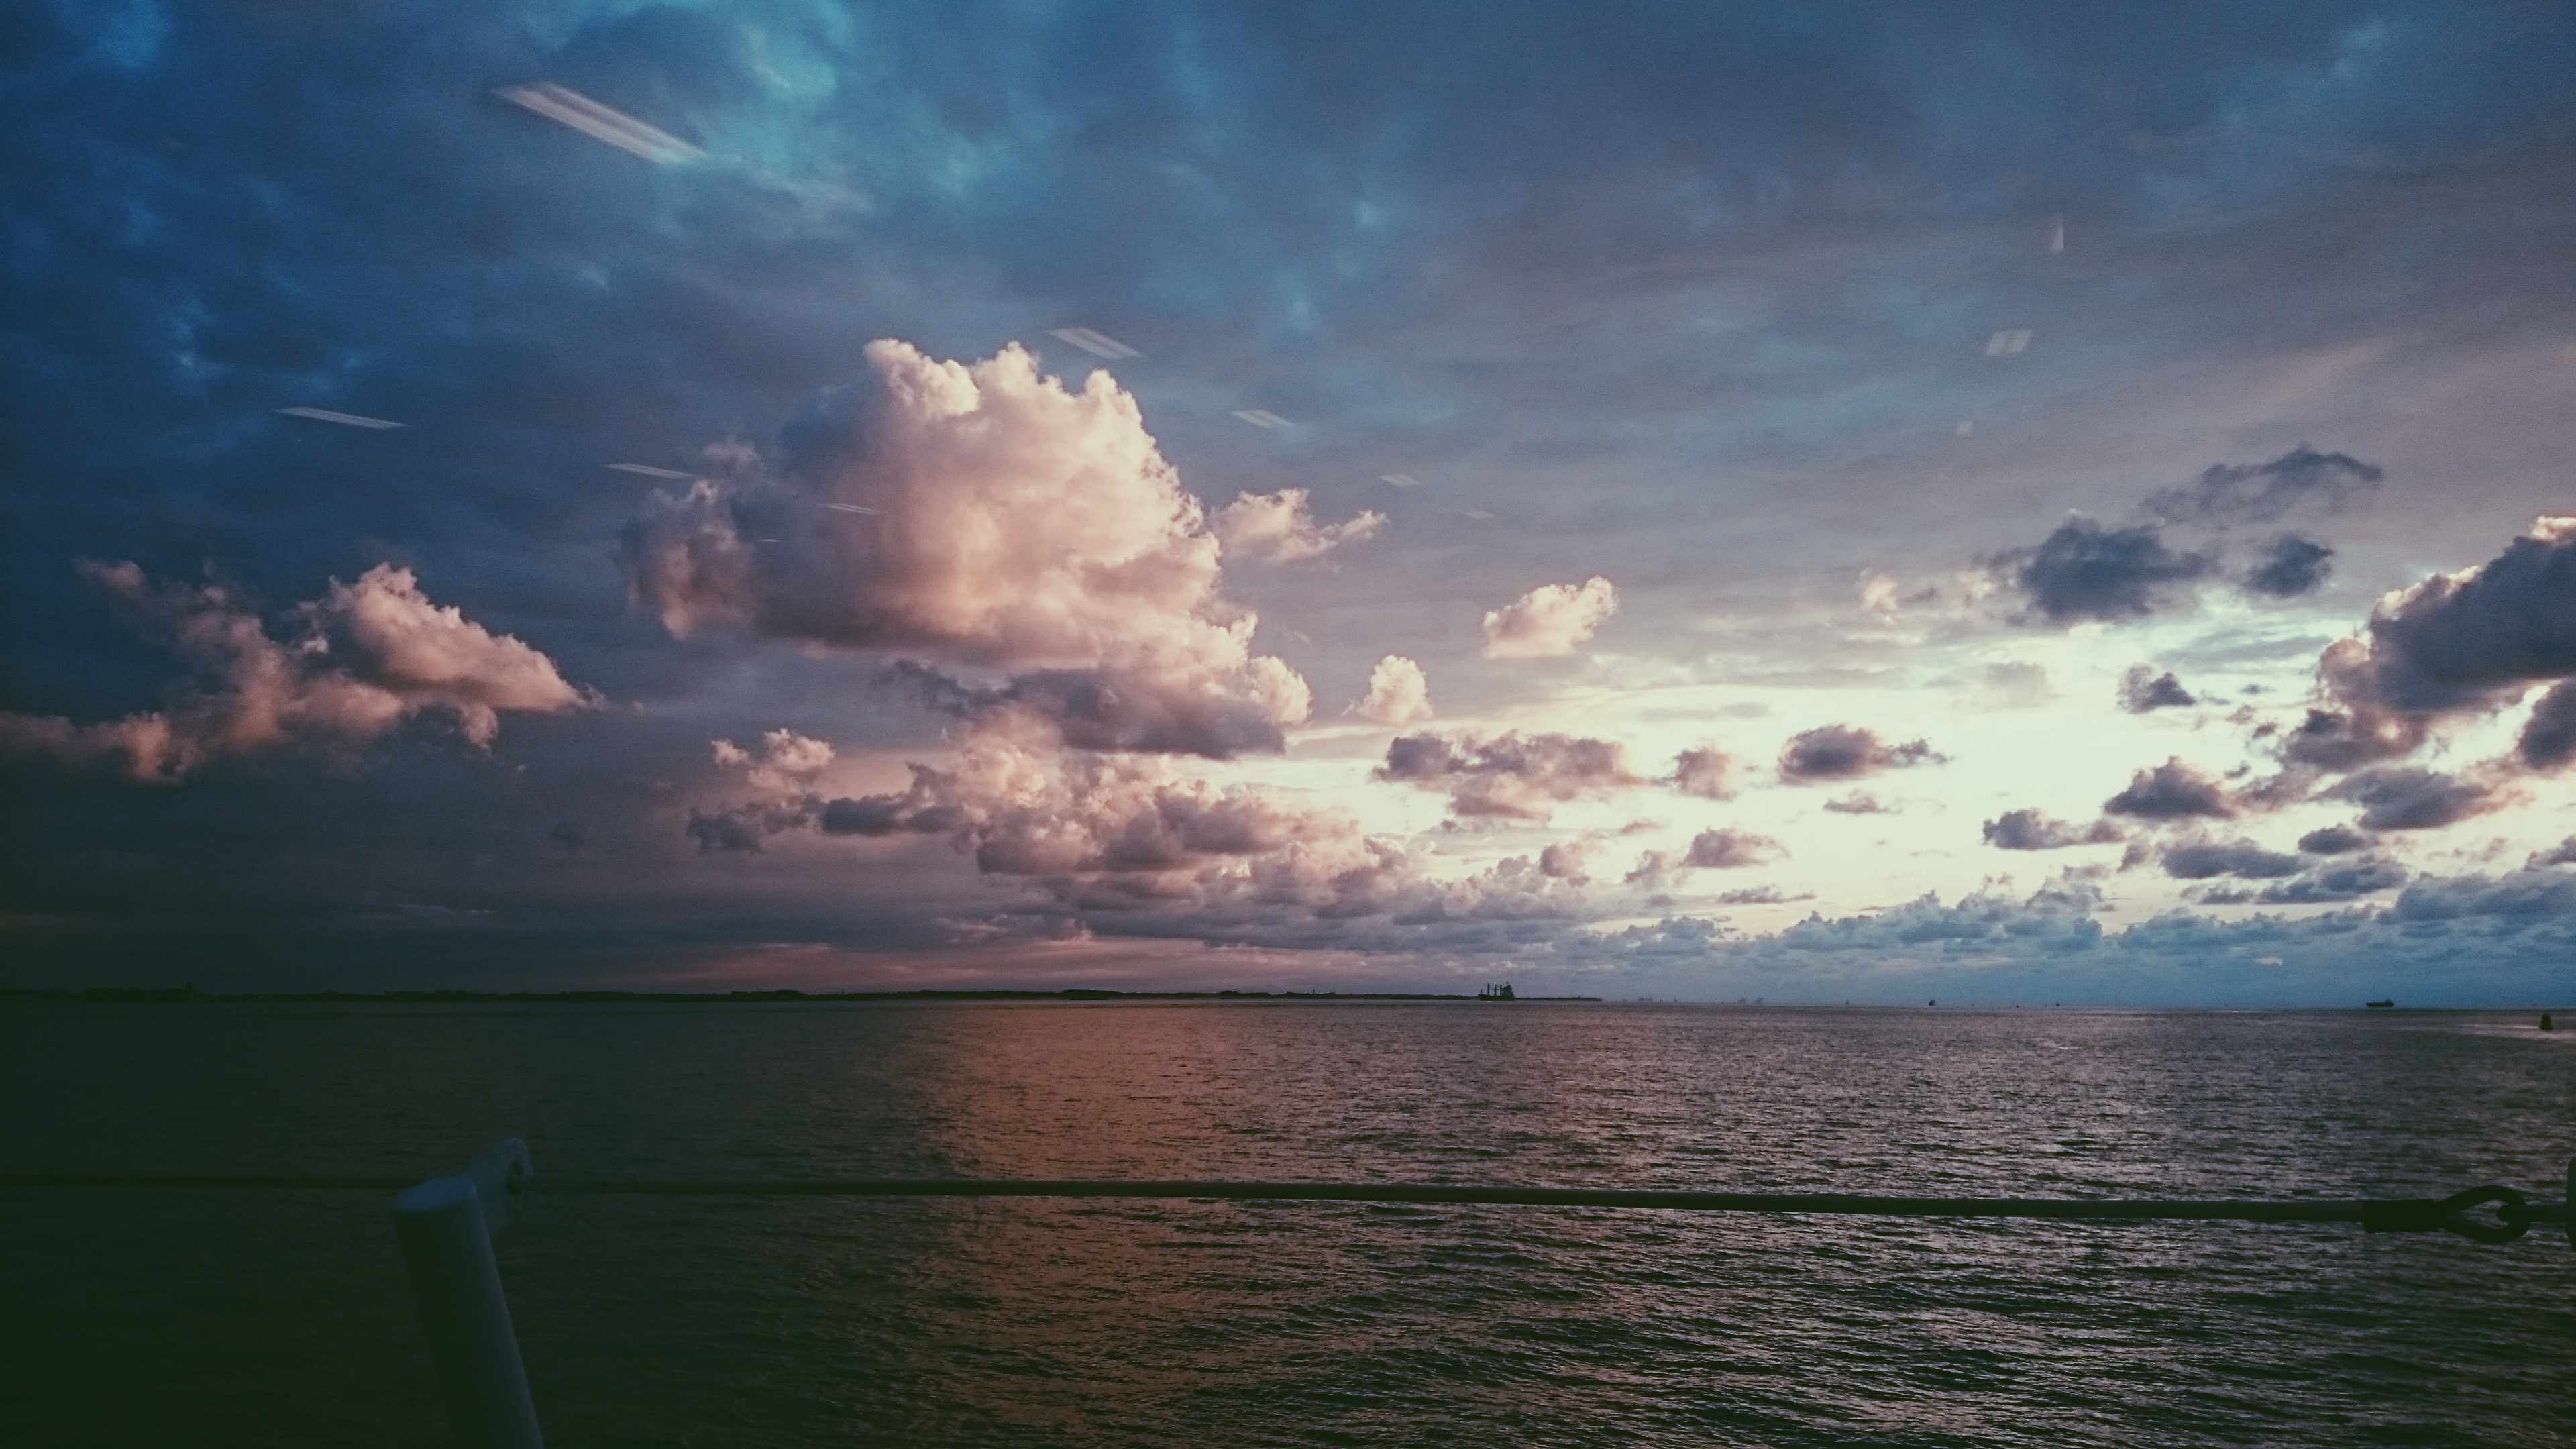
beach, landscape, sea, coast, water, nature, ocean, horizon, cloud, sky, sun, sunrise, sunset, sunlight, morning, wave, purple, lake, dawn, atmosphere, ship, dusk, evening, twilight, bay, farbenpracht, clouds, violet, mood, north sea, abendstimmung, distant, afterglow, evening sky, meteorological phenomenon, wind wave